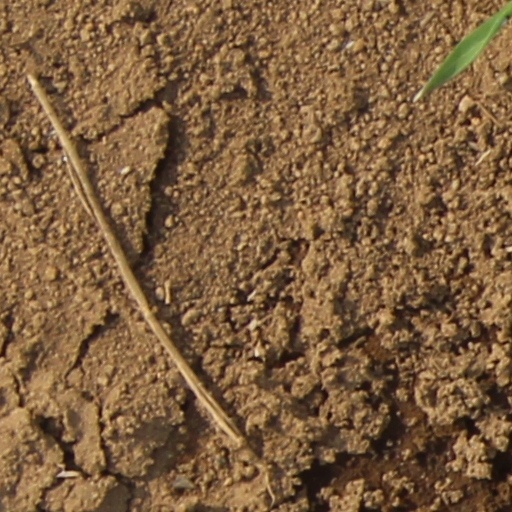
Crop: wheat